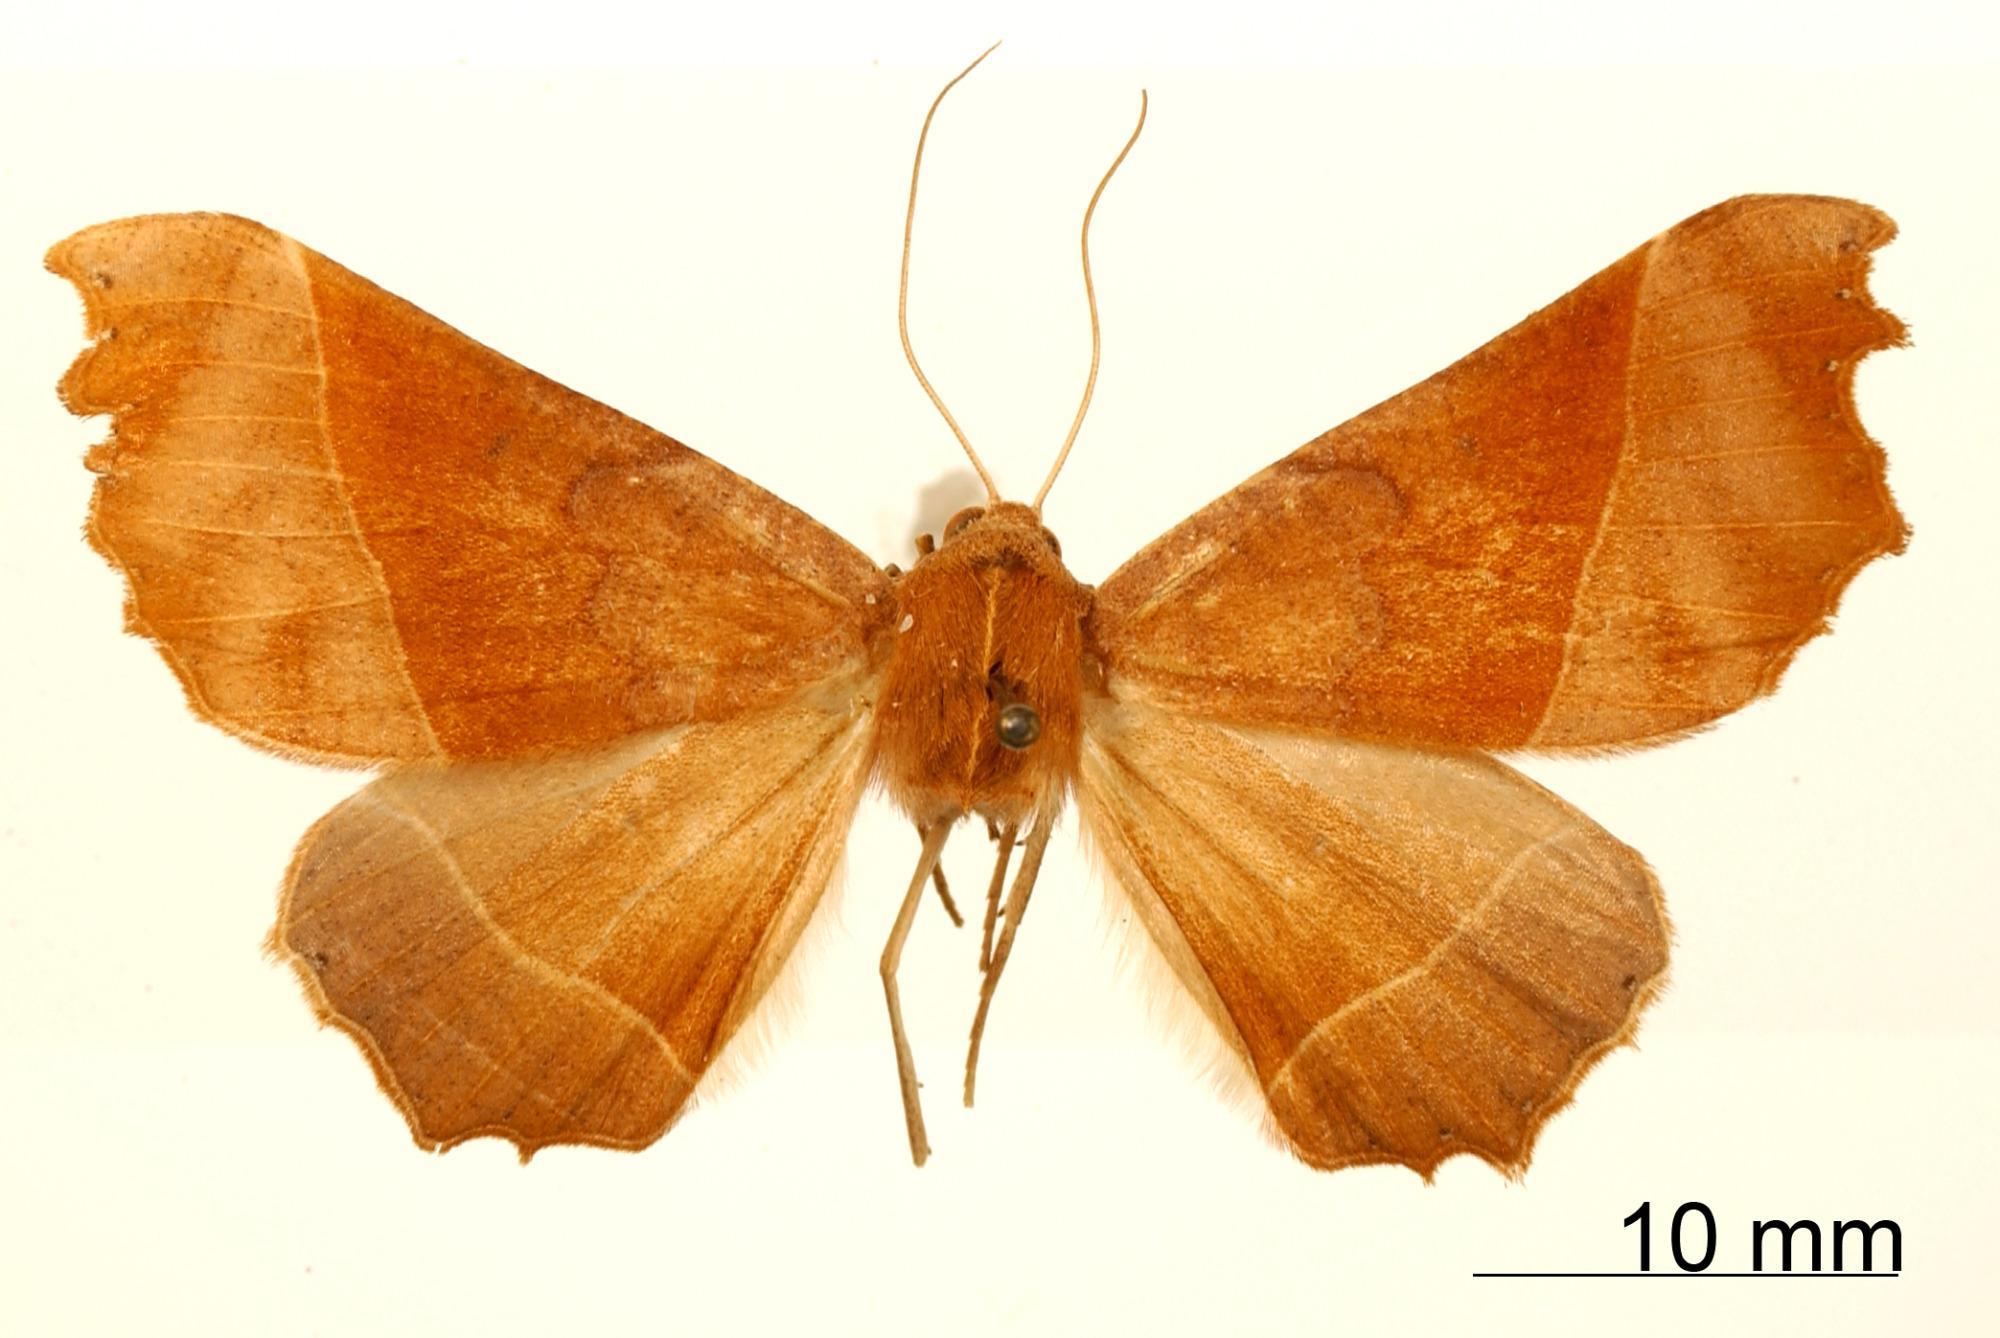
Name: Azelina solitaria
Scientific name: Azelina solitaria Schaus, 1911
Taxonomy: Animalia, Arthropoda, Insecta, Lepidoptera, Geometridae, Ennominae
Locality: Banana River, Costa Rica, Costa Rica